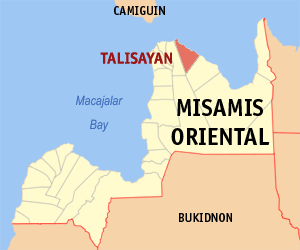
Talisayan est une localité de la province du Misamis oriental, aux Philippines. En 2015, elle compte 24 505 habitants.